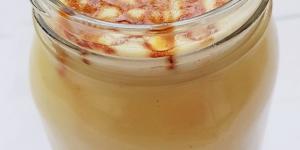
cerveza de mantequilla de harry potter